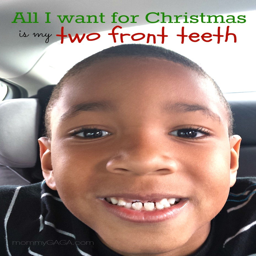
all i want for christmas is my front teeth , boy with missing top teeth